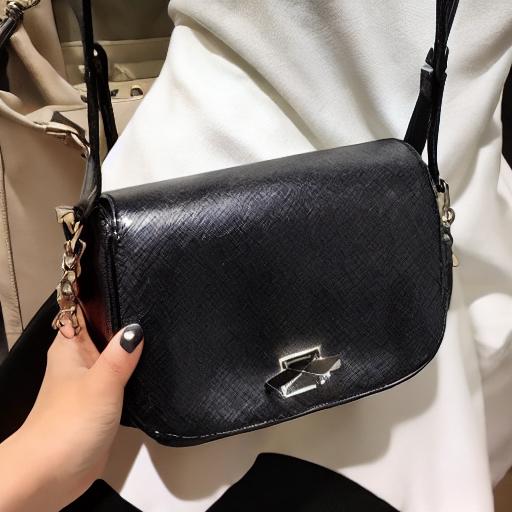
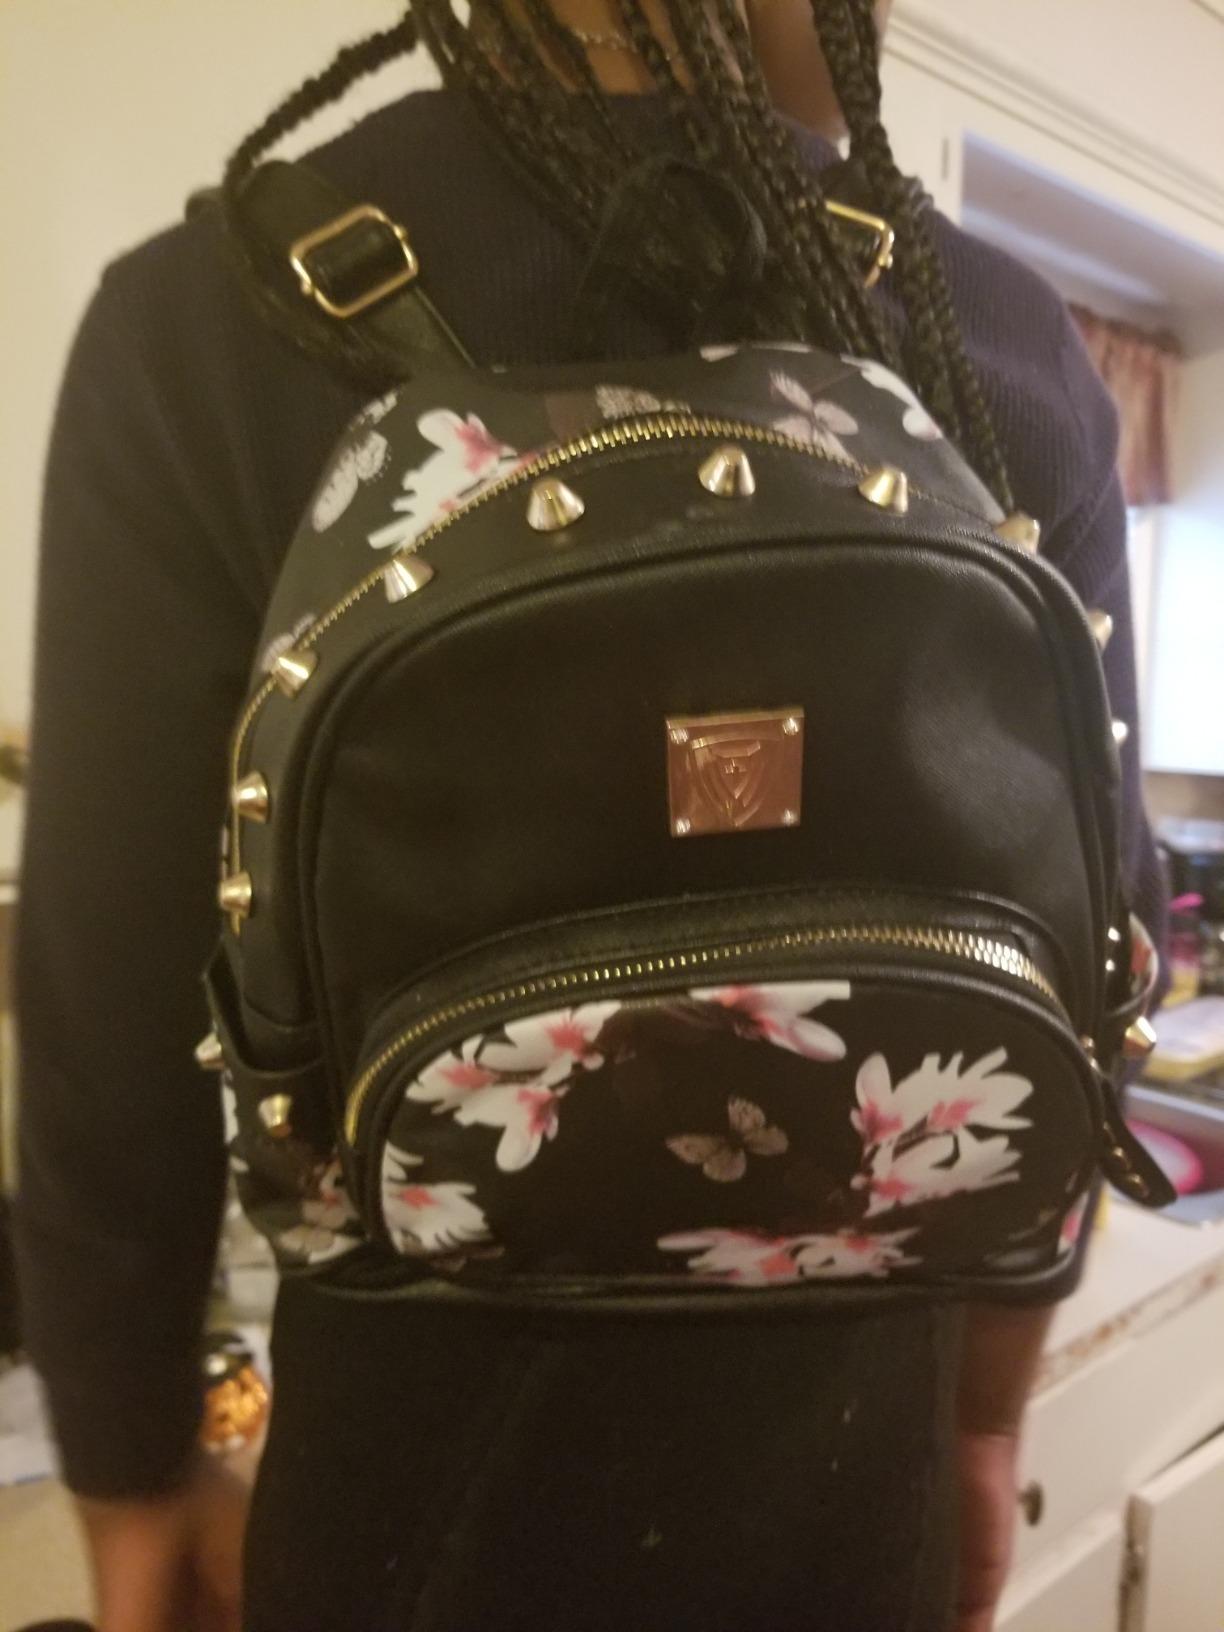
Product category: accessories_handbag
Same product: no